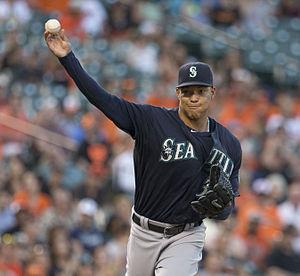
Taijuan Emmanuel Walker est un lanceur droitier des Ligues majeures de baseball jouant avec les Diamondbacks de l'Arizona.